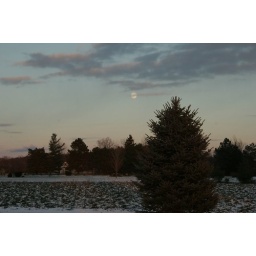
Moonrise over the trees east of my house